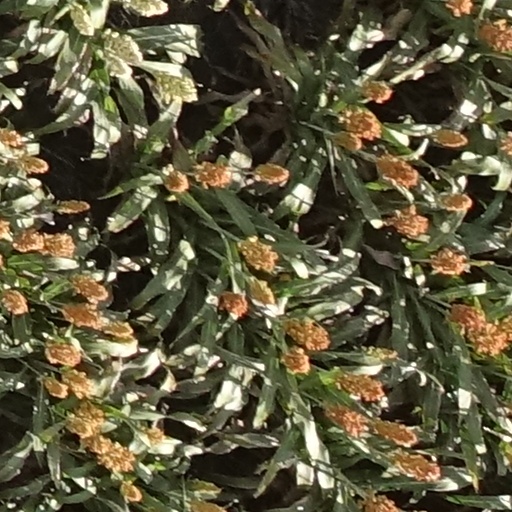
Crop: sorghum